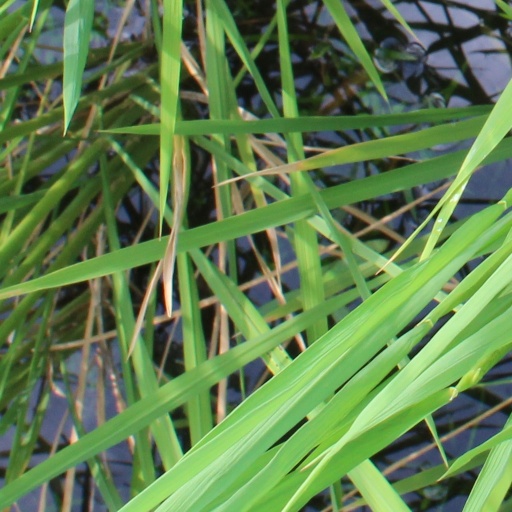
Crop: rice